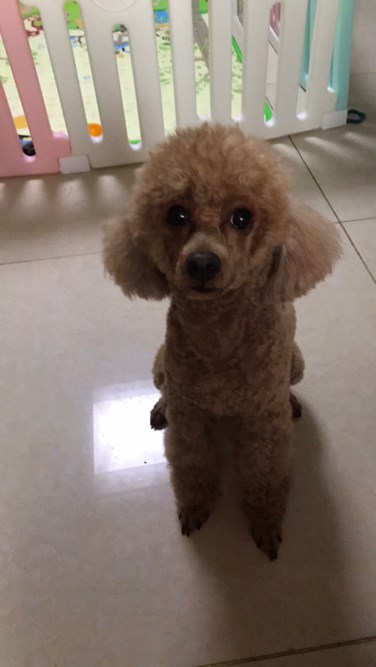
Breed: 7449-n000128-teddy